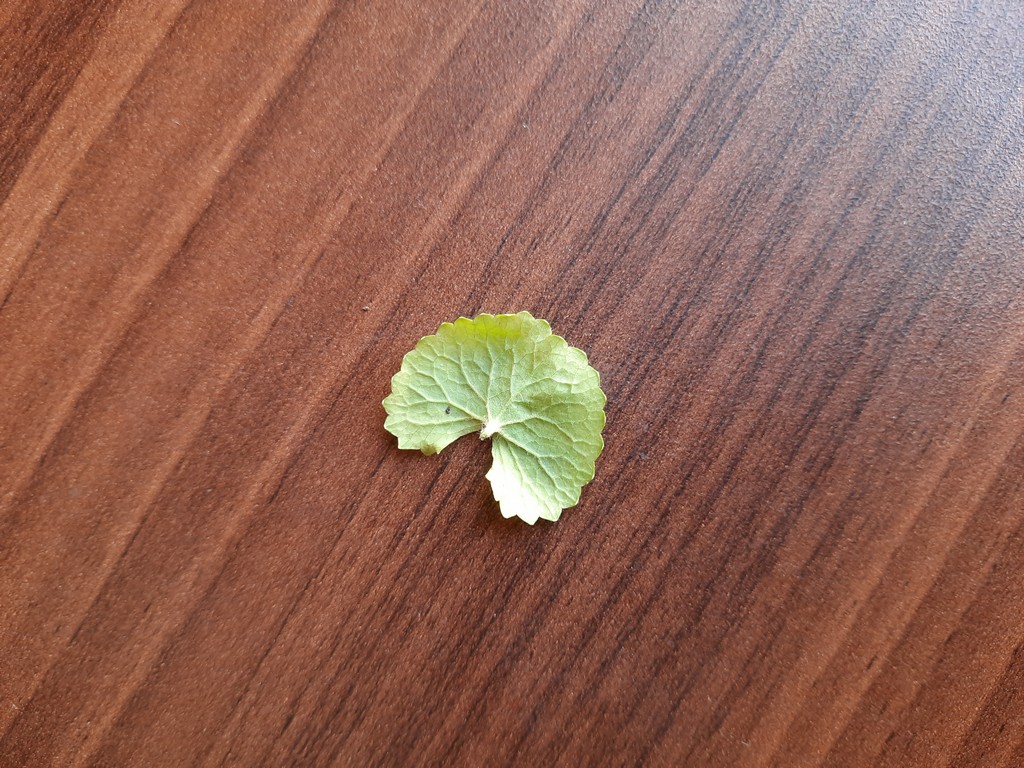
Label: Healthy